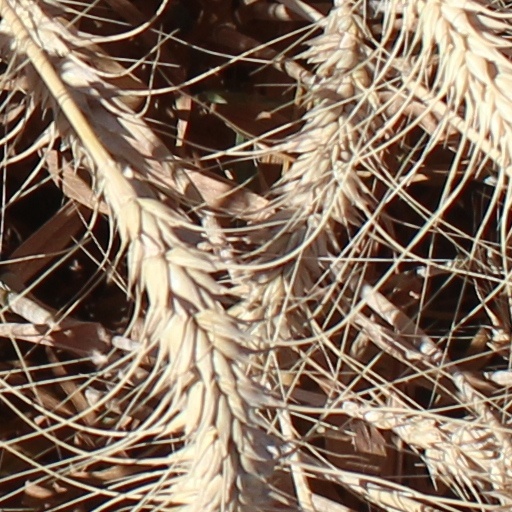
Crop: wheat